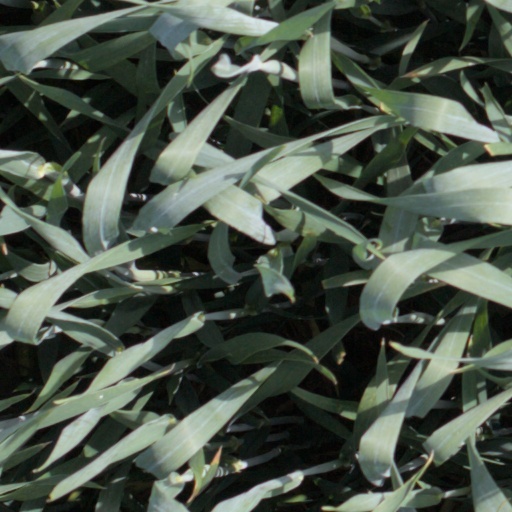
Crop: wheat